E. Dale Abel

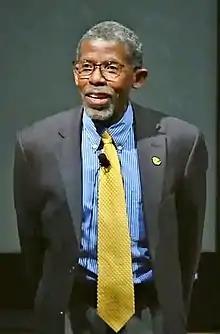
Abel lecturing at the National Institutes of Health in 2018

Evan Dale Abel (born 1963) is an American endocrinologist who serves as chair of the Department of Medicine at the David Geffen School of Medicine at UCLA. His works on the molecular mechanisms that underpin cardiac failure in diabetes. He is a fellow of the American Heart Association and the American College of Physicians. He was elected a member of the National Academy of Sciences in 2022.